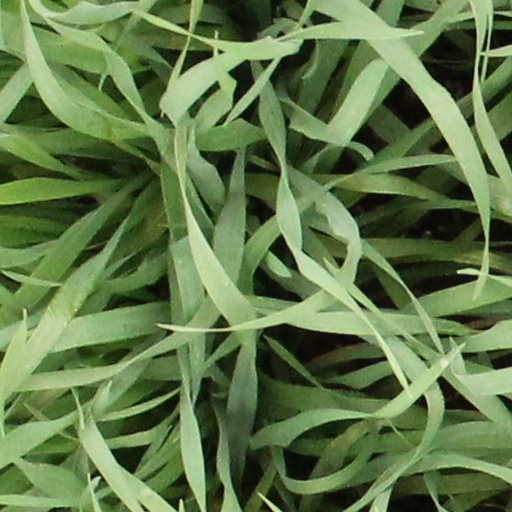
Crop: wheat